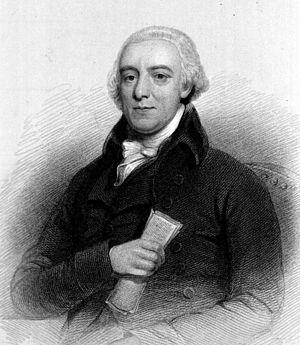
Patrick Colquhoun, né à Dumbarton le 14 mars 1745 et mort à Londres le 25 avril 1820, est un philanthrope britannique.